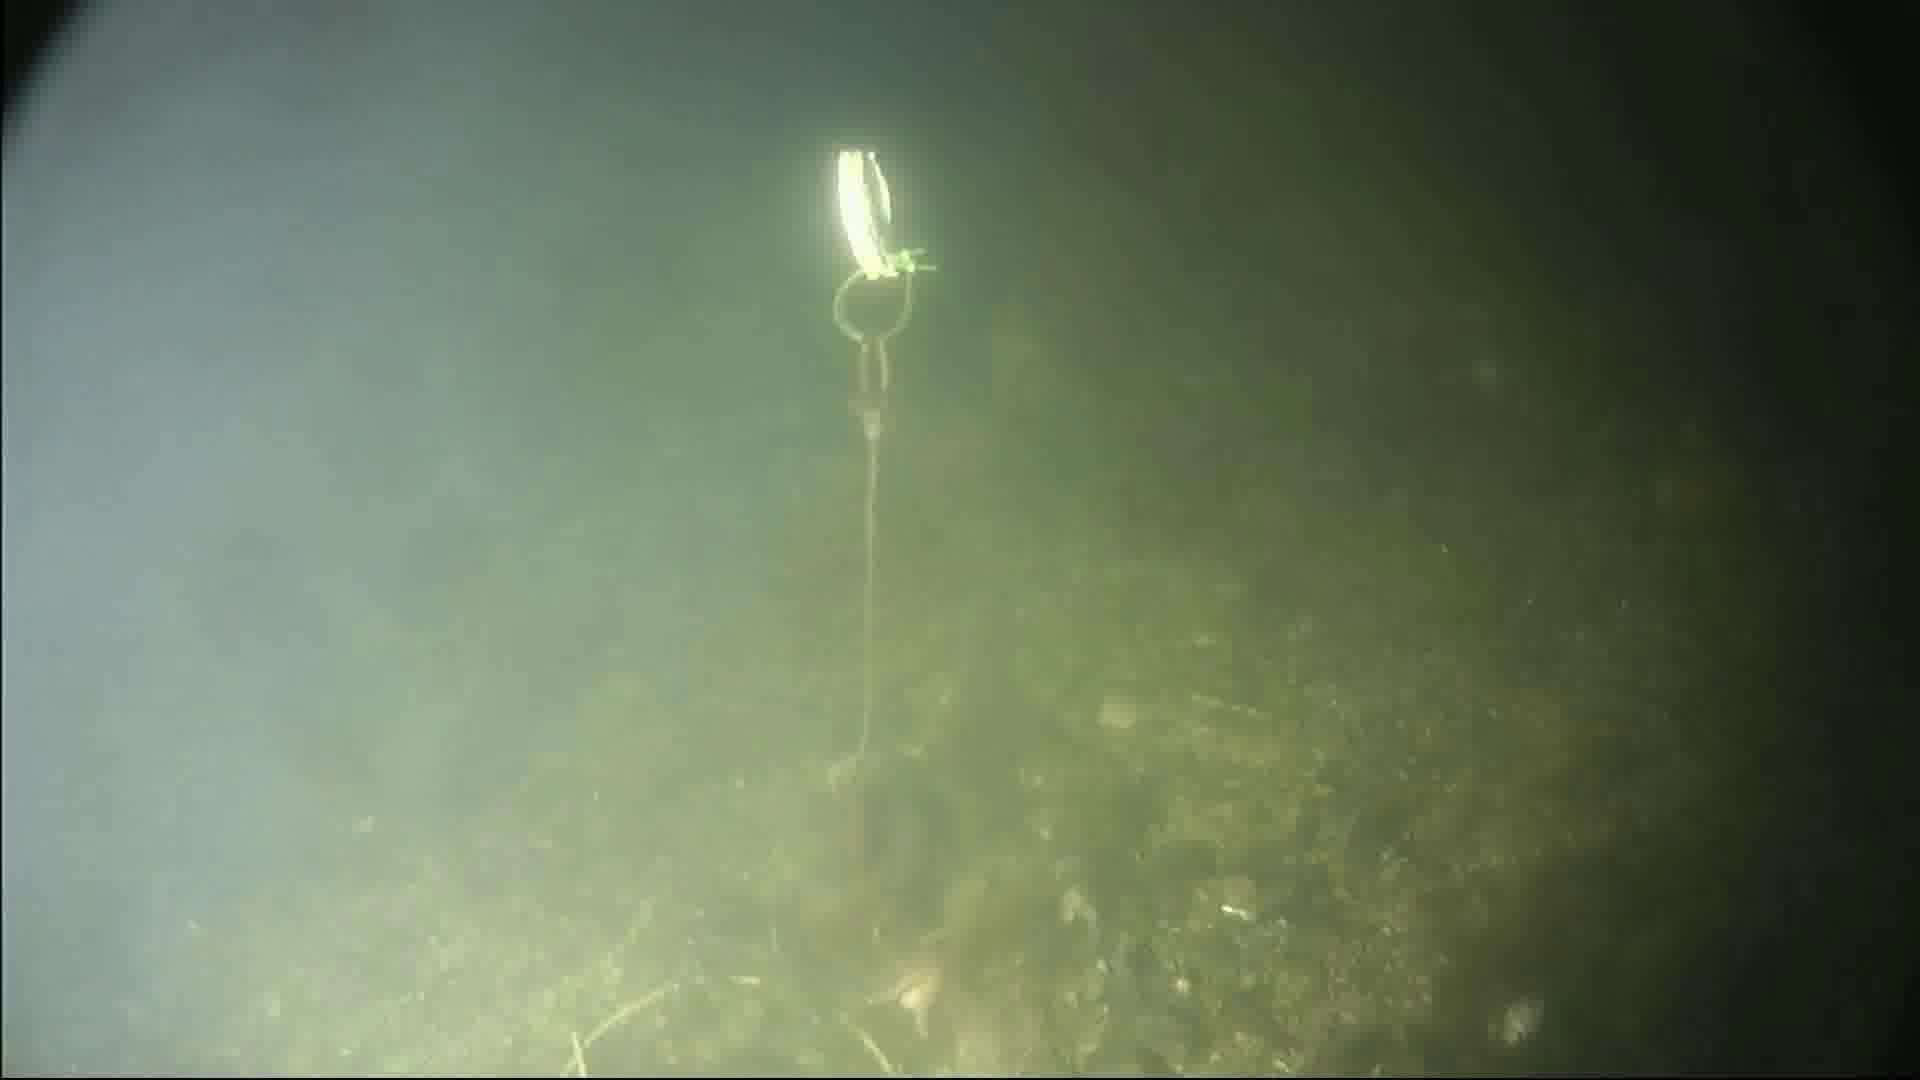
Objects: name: starfish